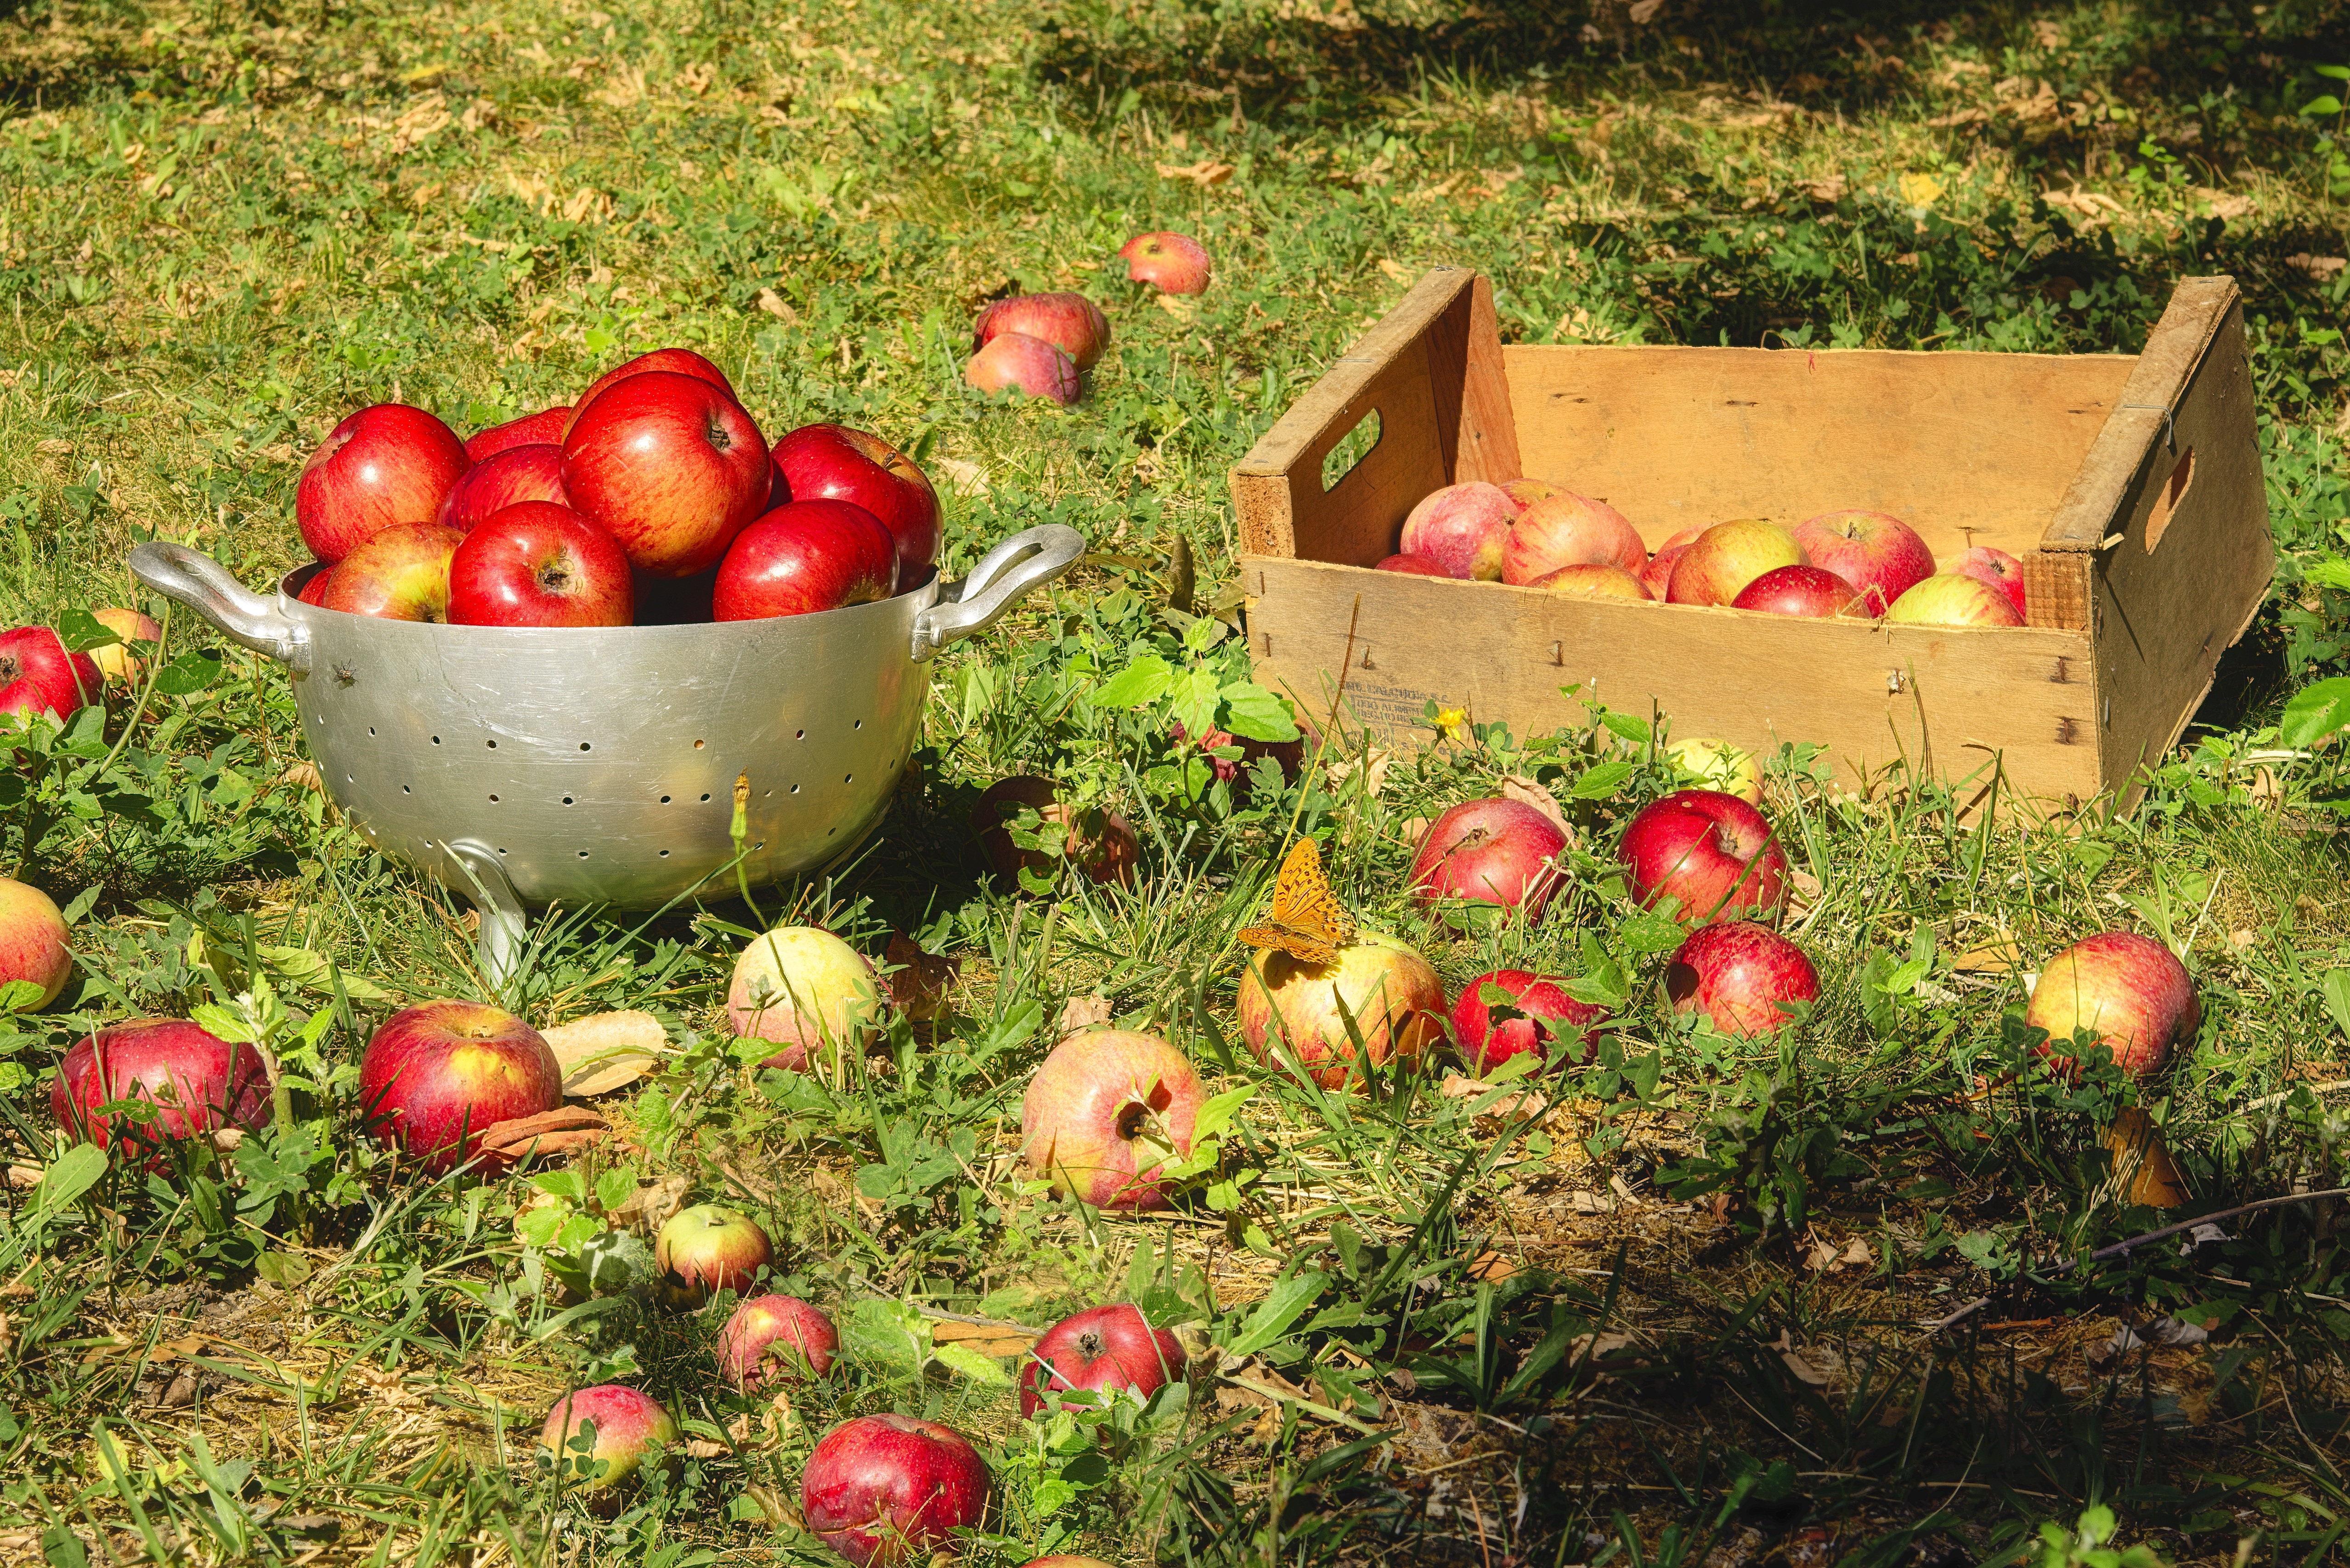
apple, plant, fruit, sweet, fall, flower, food, red, collection, produce, autumn, backyard, garden, basket, juicy, apples, yard, refreshing, crunchy, flowering plant, land plant